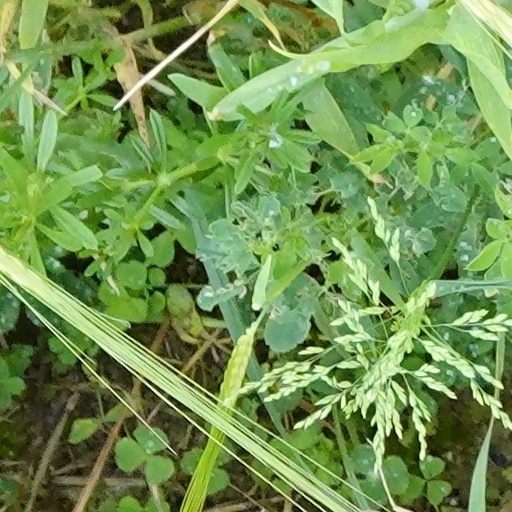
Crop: wheat